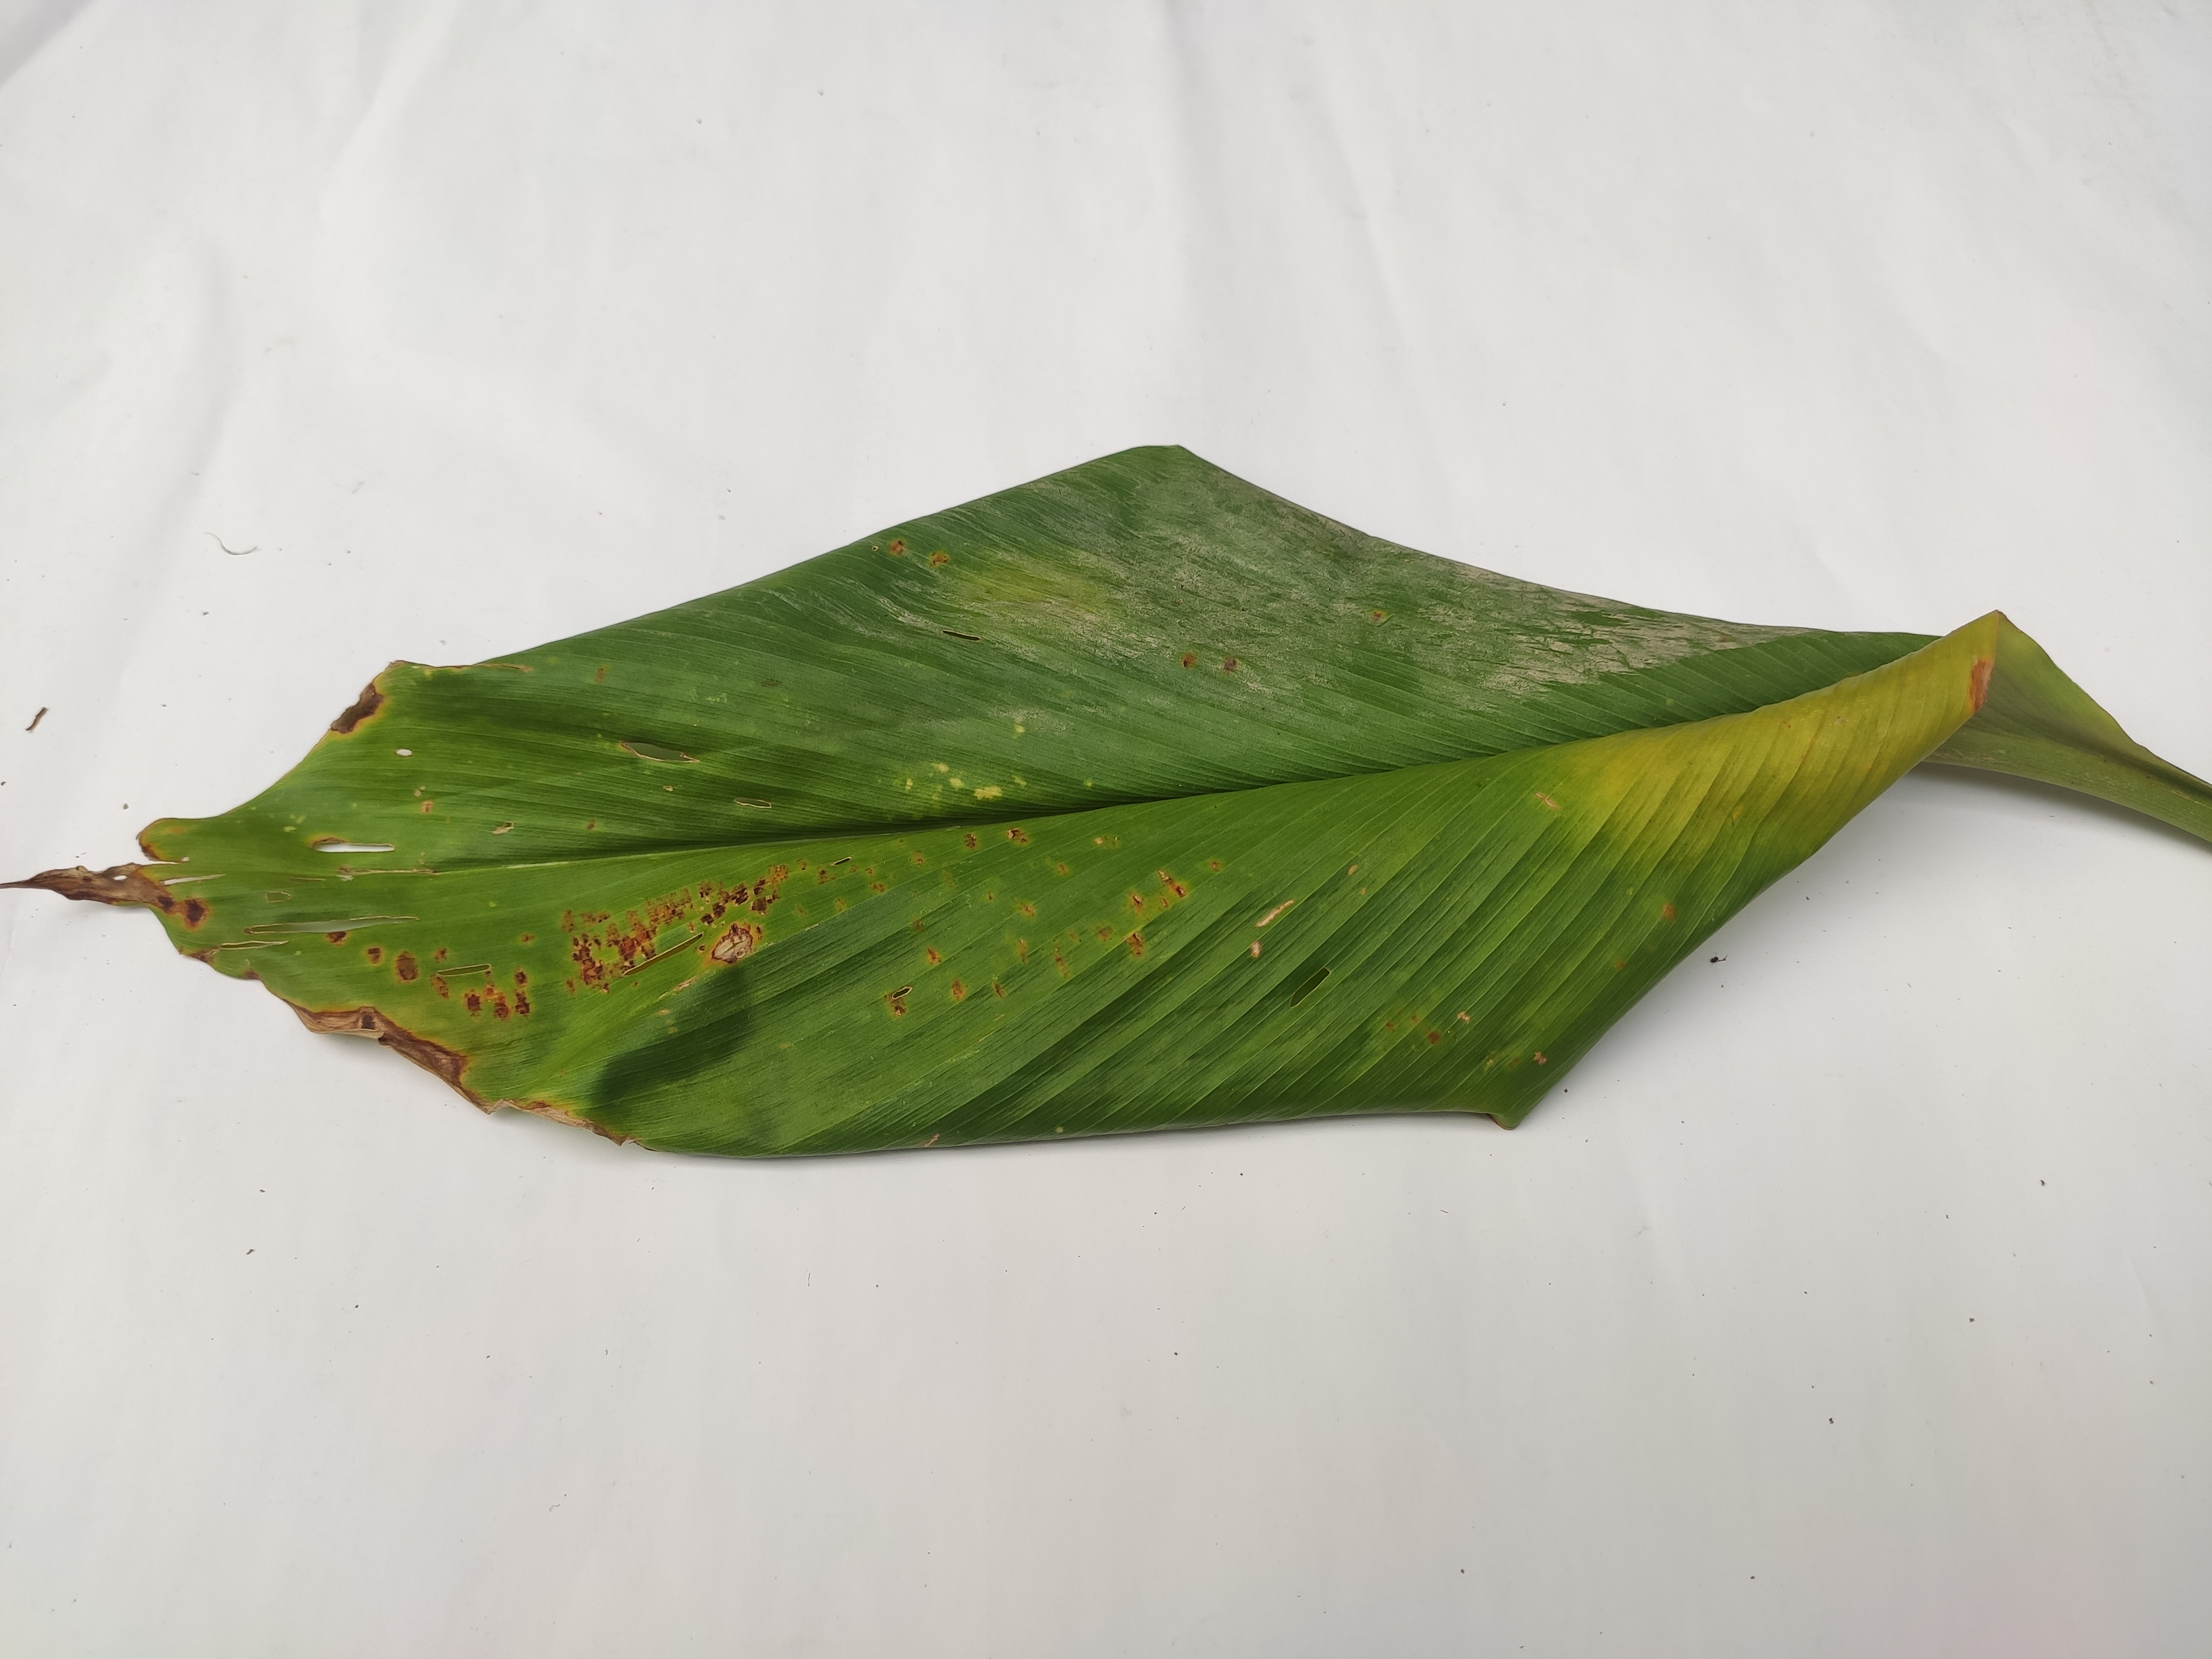
Label: Blotch